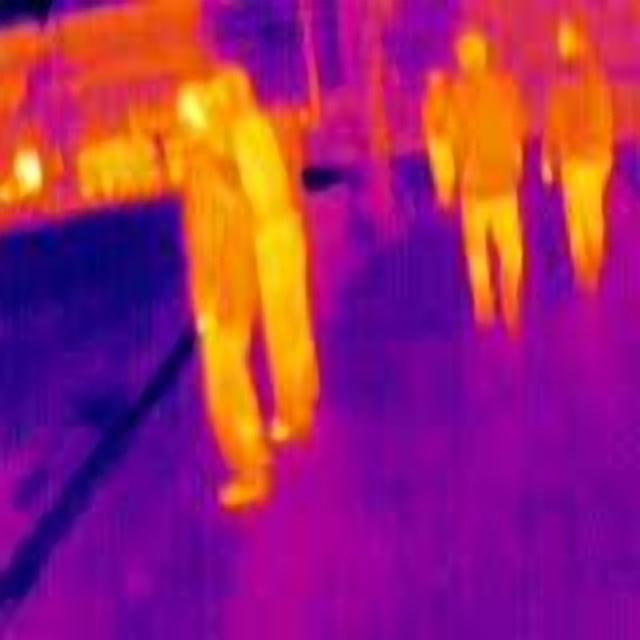
Detected objects:
label: person
label: person
label: person
label: person
label: person